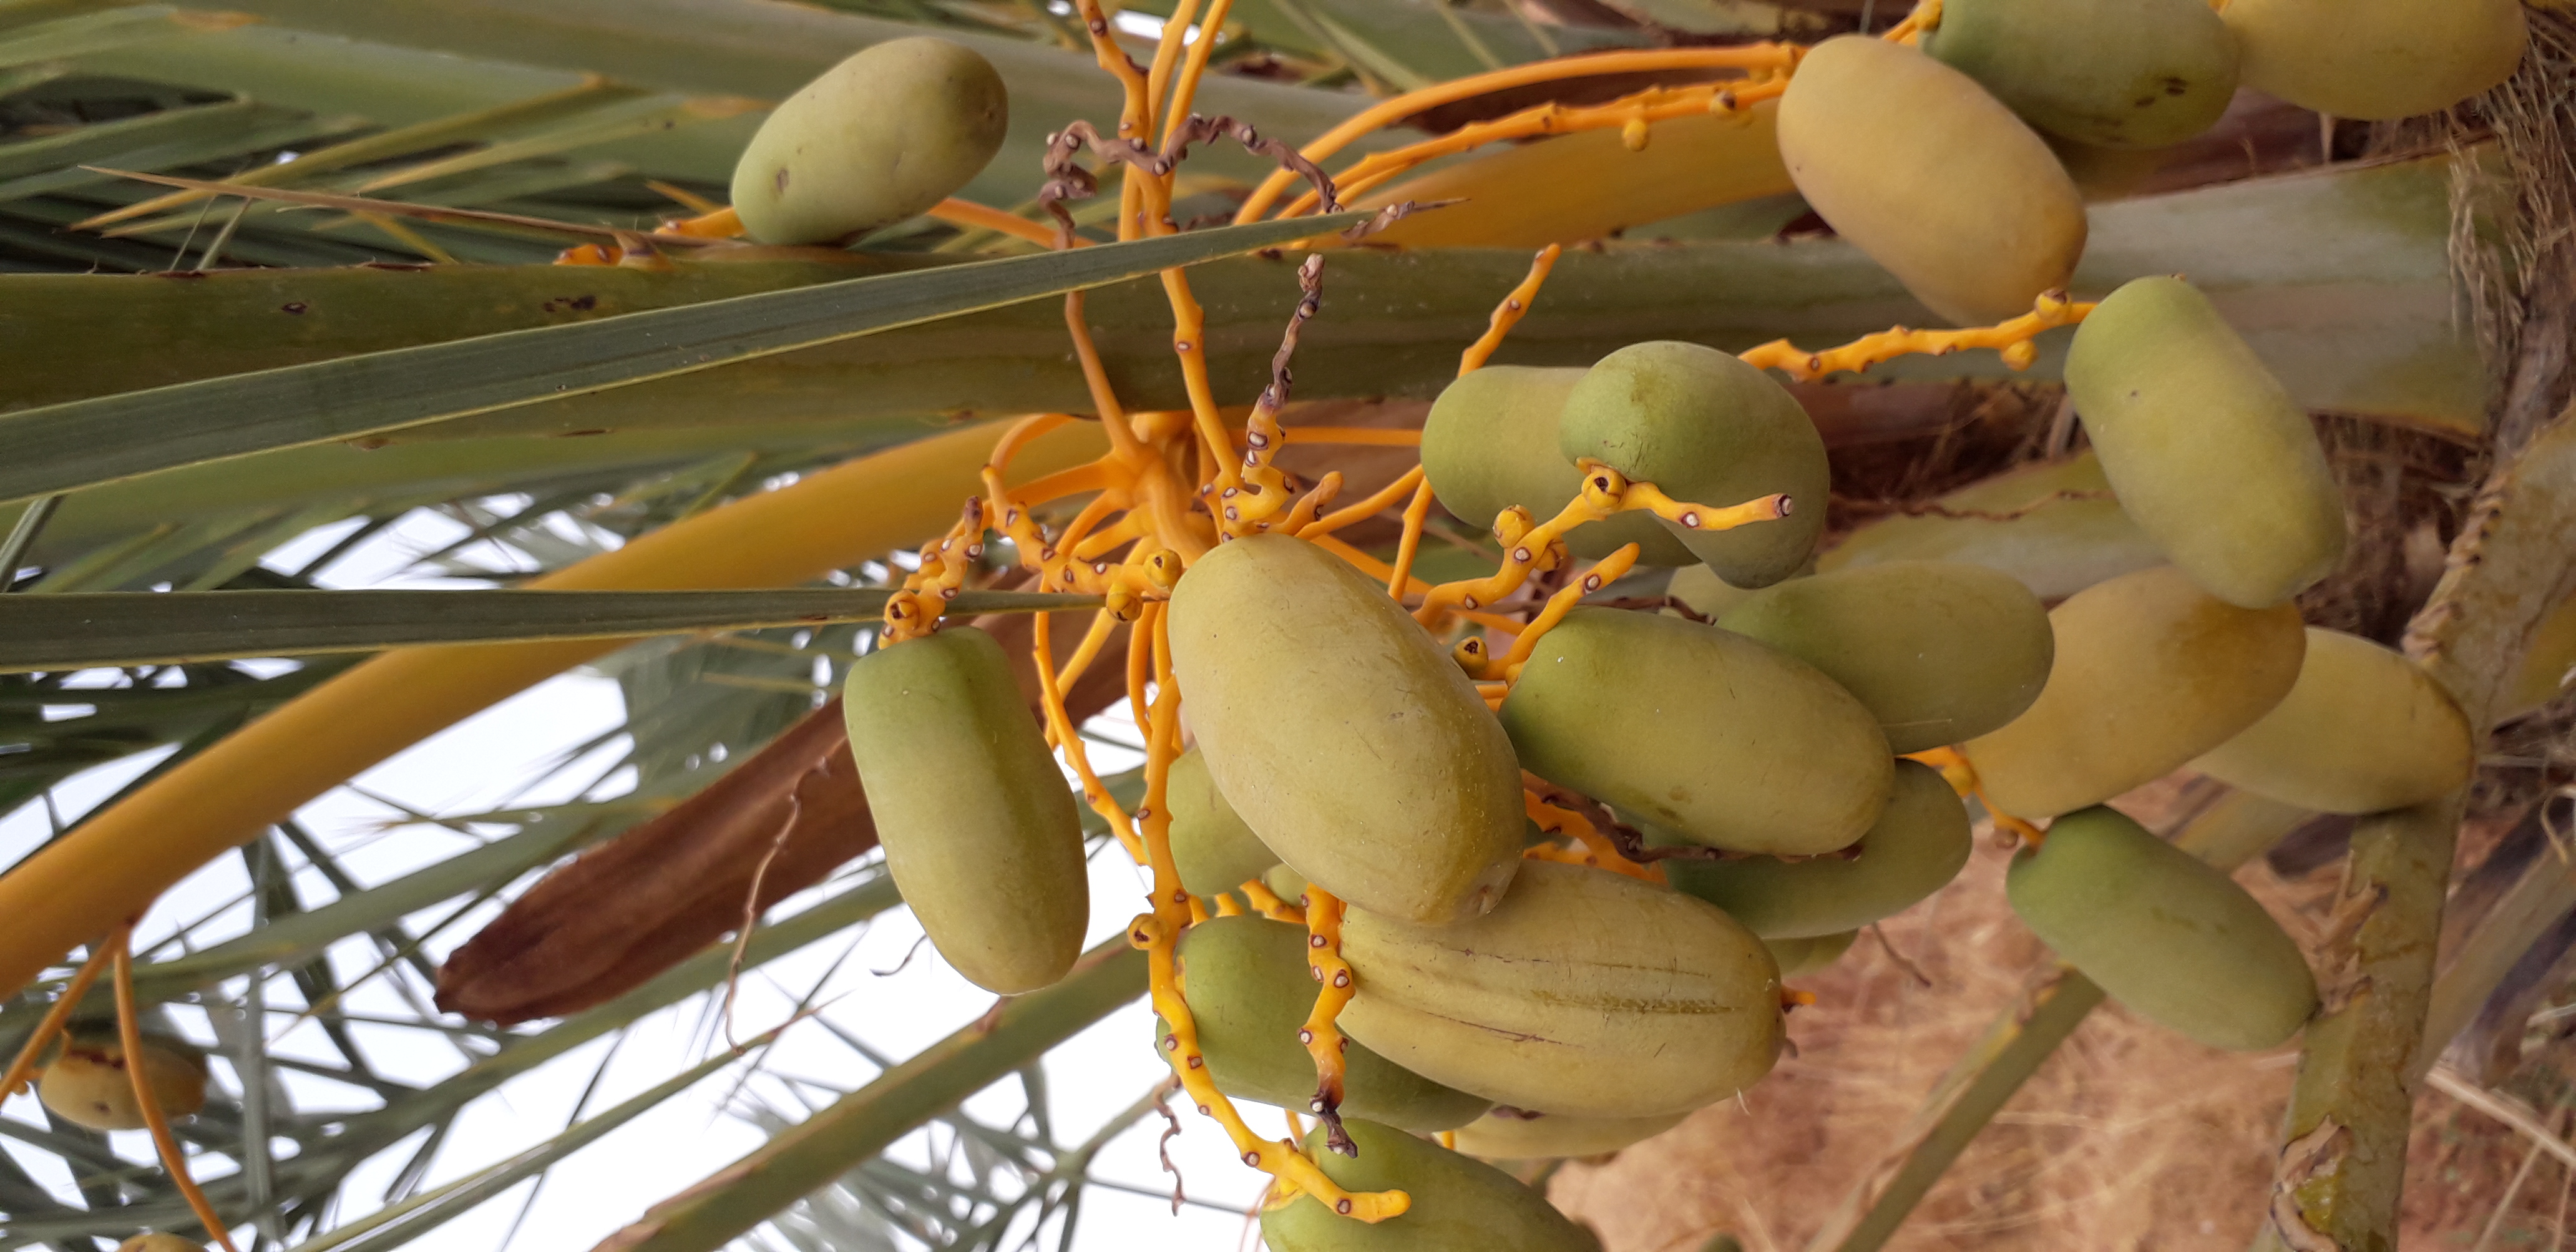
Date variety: Boumajhoul